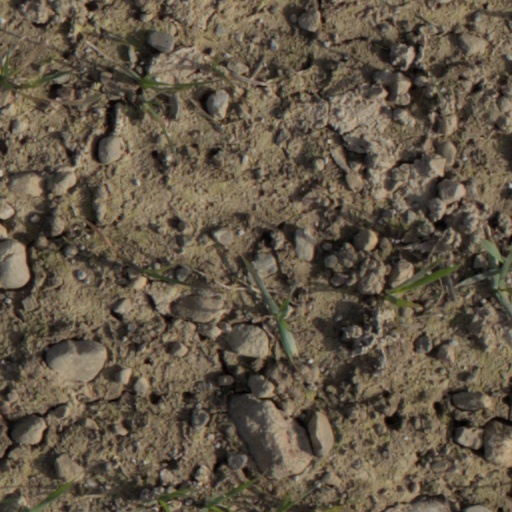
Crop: wheat